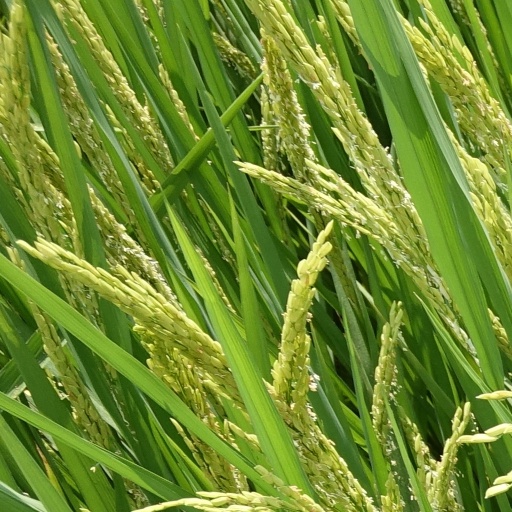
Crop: rice